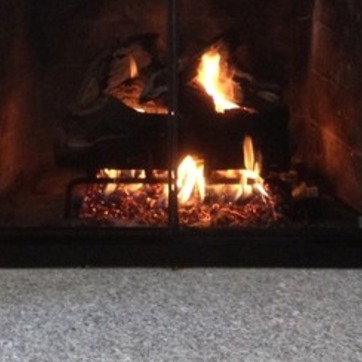
Material: other